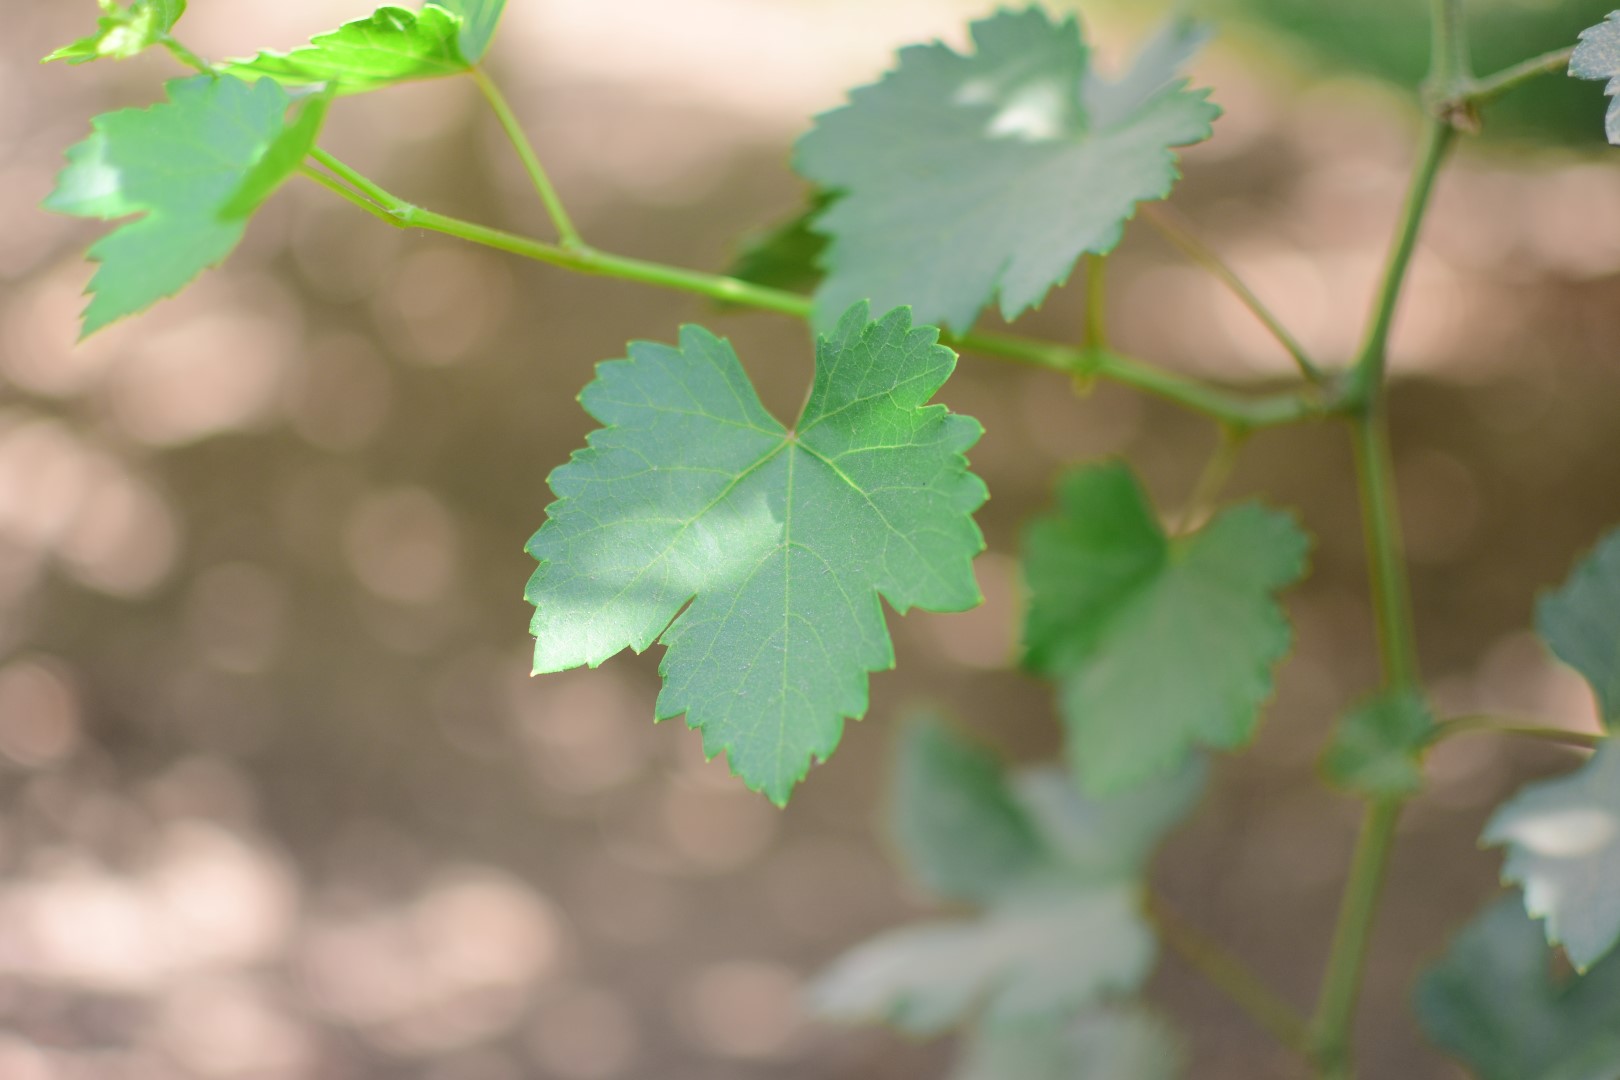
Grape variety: Halawani